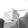
ASL letter: G